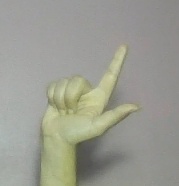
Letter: laam